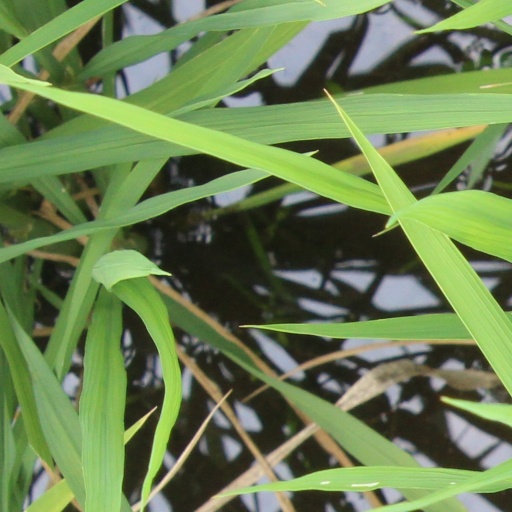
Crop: rice